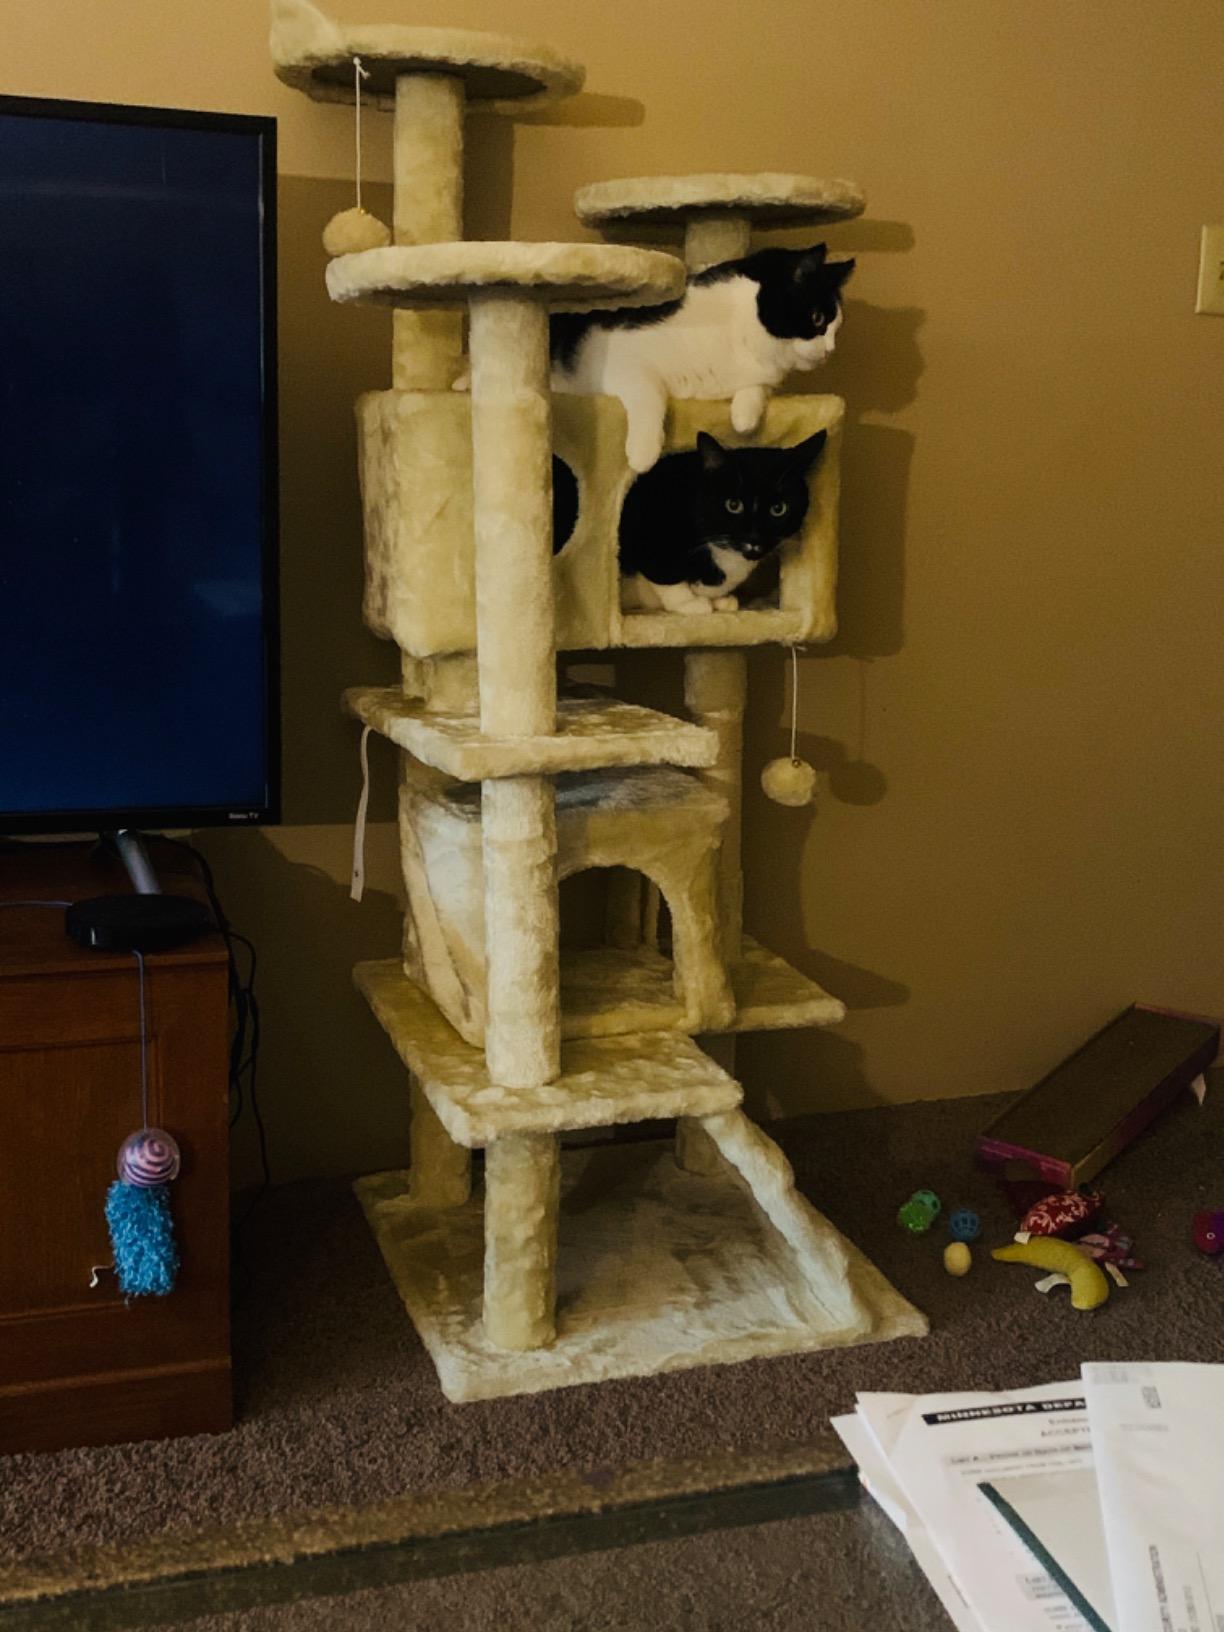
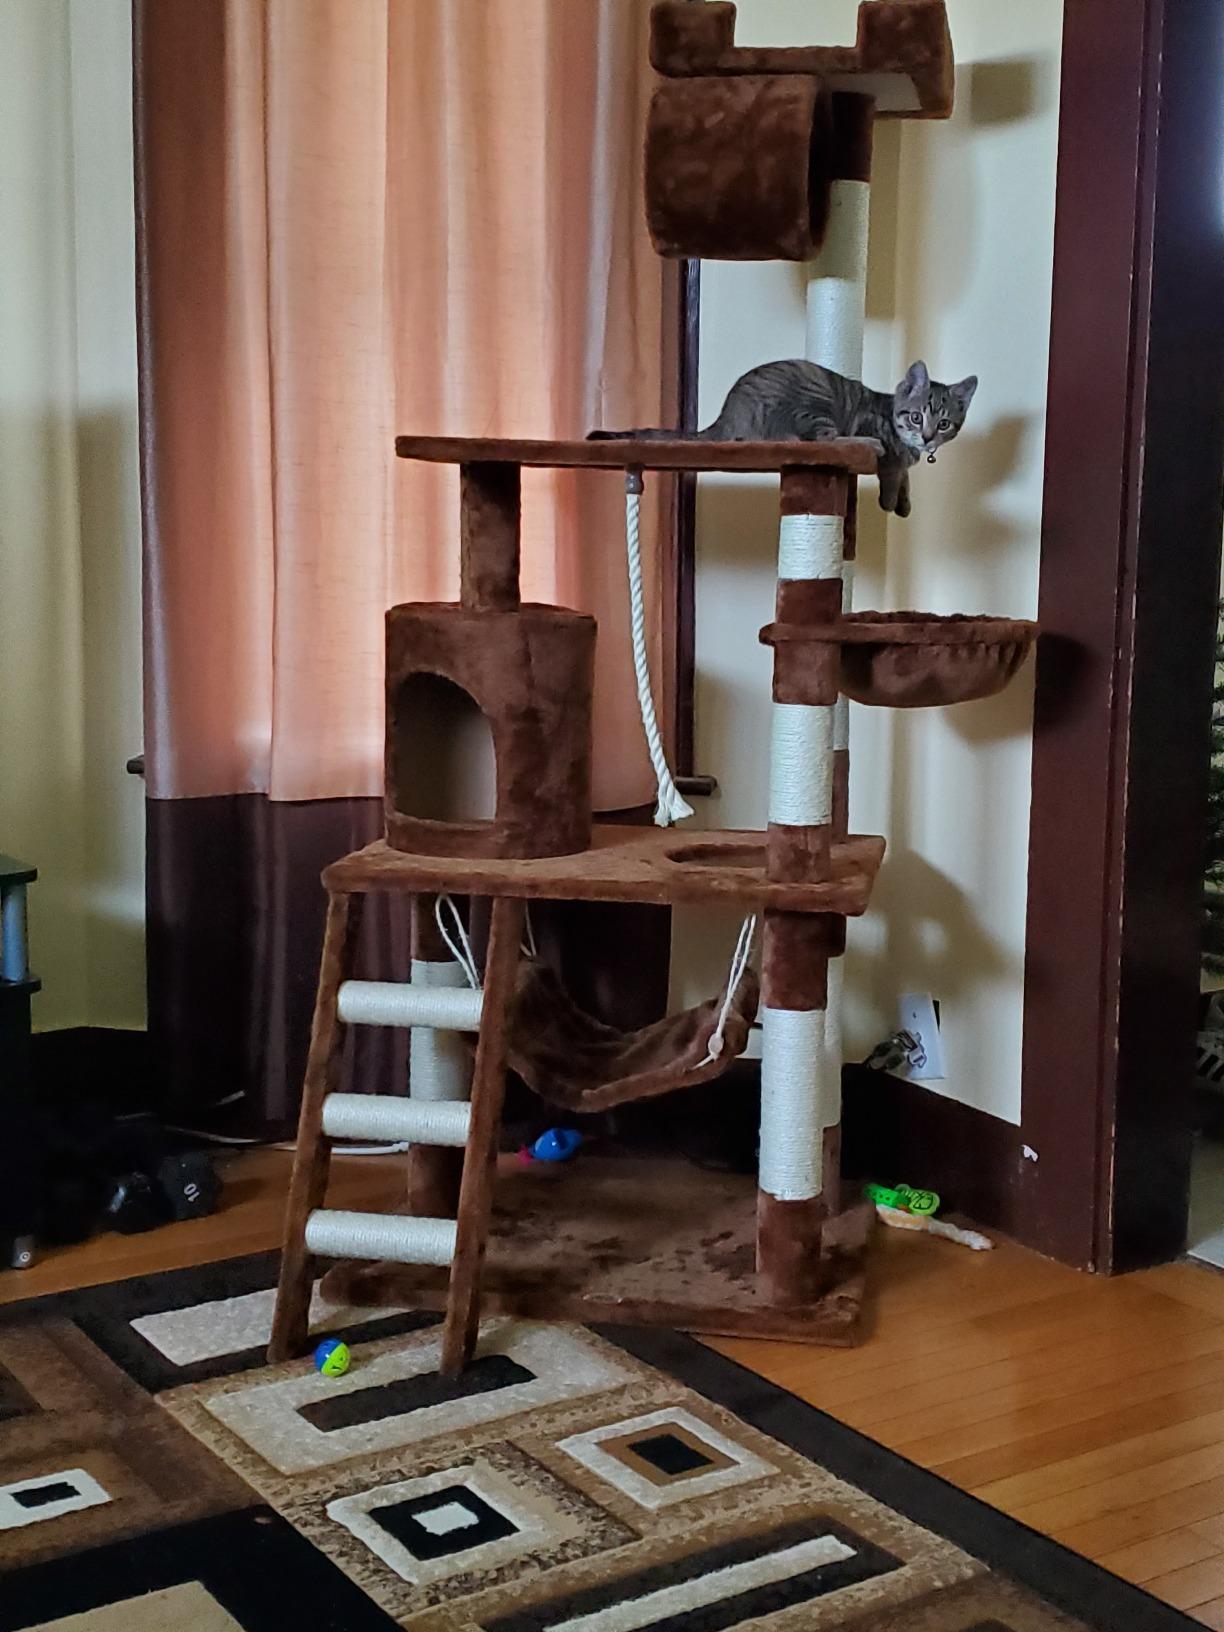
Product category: items_cat tree
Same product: no